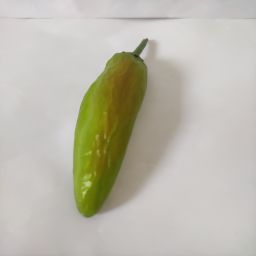
Crop: New Mexico Green Chile
Quality: Ripe